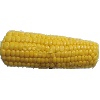
Label: Corn 1